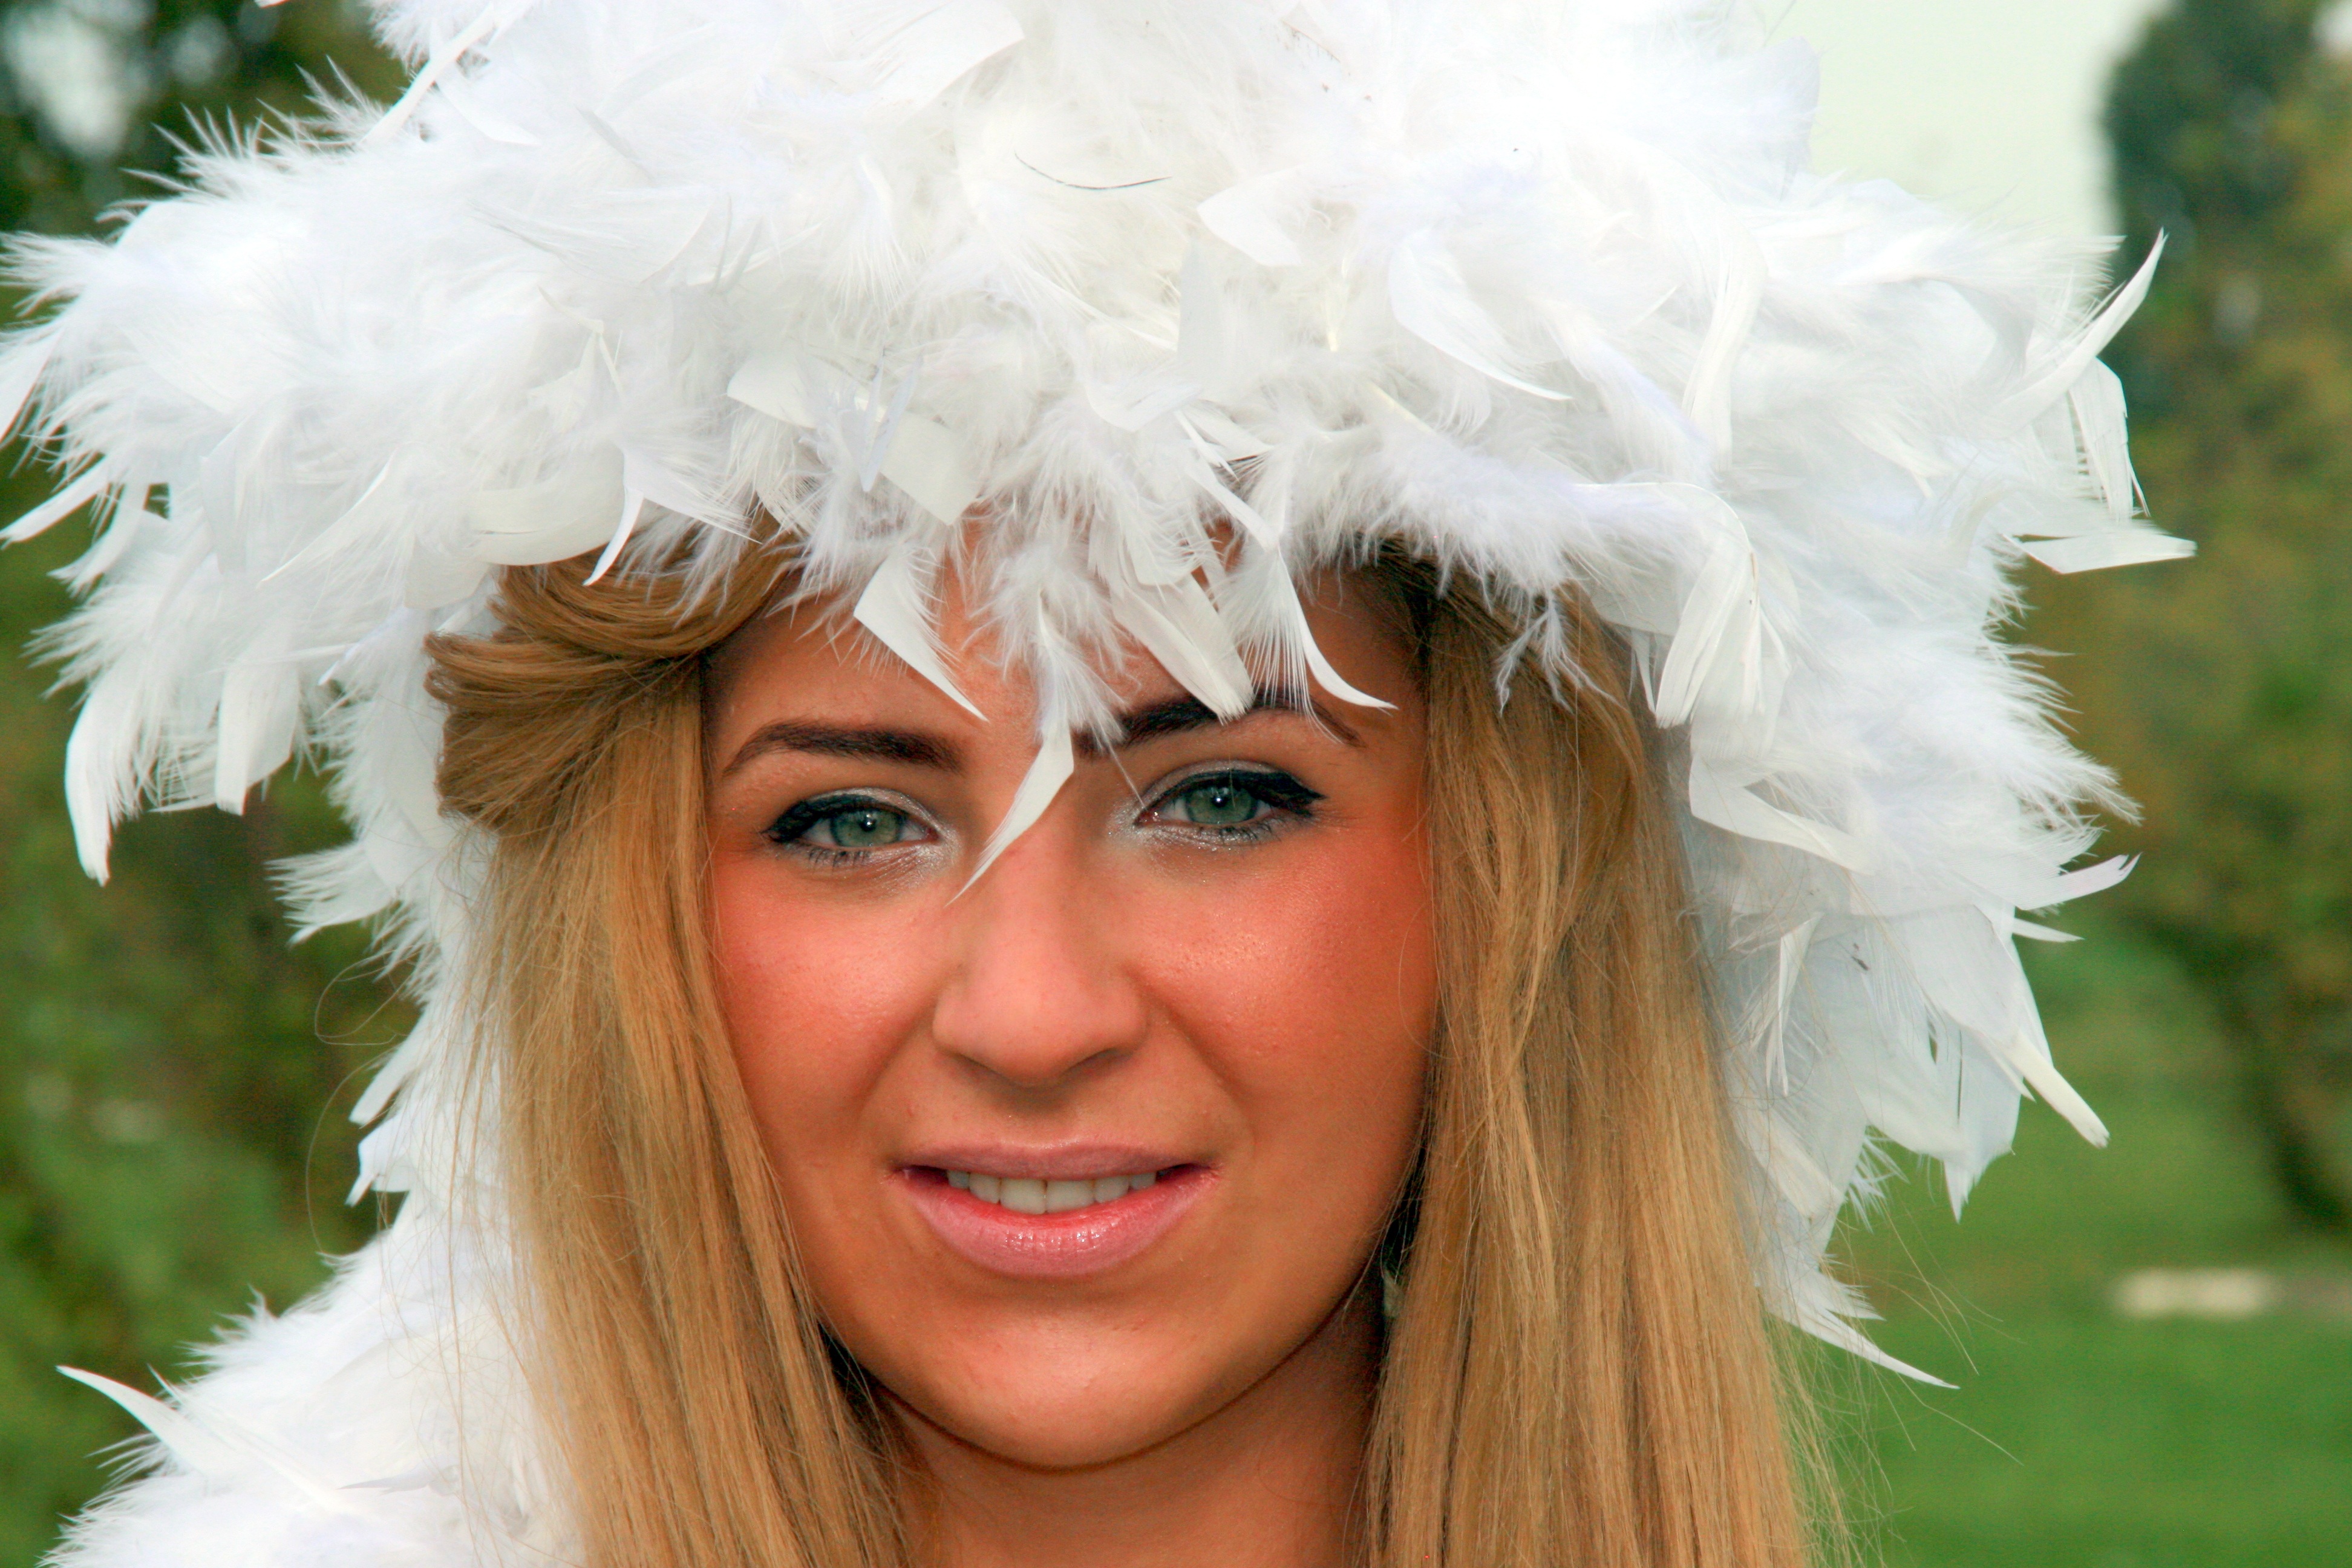
girl, hair, white, portrait, clothing, lady, hairstyle, eye, beauty, blond, costume, snowflakes, green eyes